Scaffolding

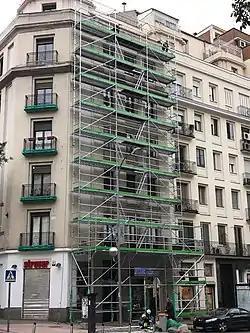
Scaffolding for rehabilitation in Madrid, Spain

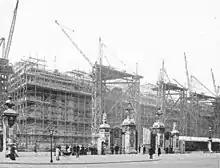
Reconstruction of Buckingham Palace in 1913, under the scaffolding of Patent Rapid

Scaffolding, also called scaffold or staging, is a temporary structure used to support a work crew and materials to aid in the construction, maintenance and repair of buildings, bridges and all other human-made structures. Scaffolds are widely used on site to get access to heights and areas that would be otherwise hard to get to. Unsafe scaffolding has the potential to result in death or serious injury. Scaffolding is also used in adapted forms for formwork and shoring, grandstand seating, concert stages, access/viewing towers, exhibition stands, ski ramps, half pipes and art projects.